Jerzy Sikorski

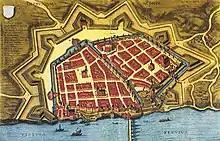
Toruń city plan from 1641

Dr Jerzy Sikorski is credited for history of science consultation in the opening titles to the Polish motion picture "Kopernik", released in Toruń, Poland, on February 14, 1973. The film was released on the occasion of the world and United Nations celebrations of the 500th anniversary of Copernicus’ birth that were organized by the International Union of History and Philosophy of Science.